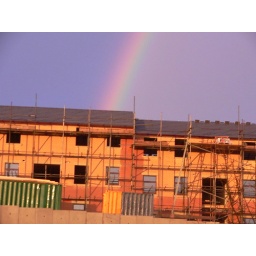
This was a view from my bedroom window of the block of flats under construction.